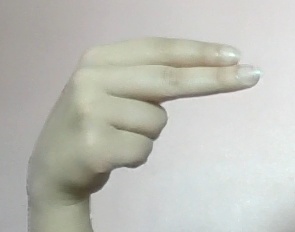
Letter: ain